Betamax

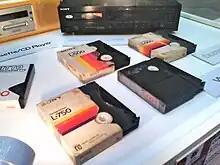
Betamax tapes on display at a museum

VHS manufacturers found a different solution to drum miniaturization using standard video signals instead, permitting footage to be reviewed on the camcorder itself, and output to another VCR for editing. This was a huge advantage, as even owners of Beta VCRs could use a VHS camcorder to copy and edit footage to their Beta deck- something not possible with Betamovie.